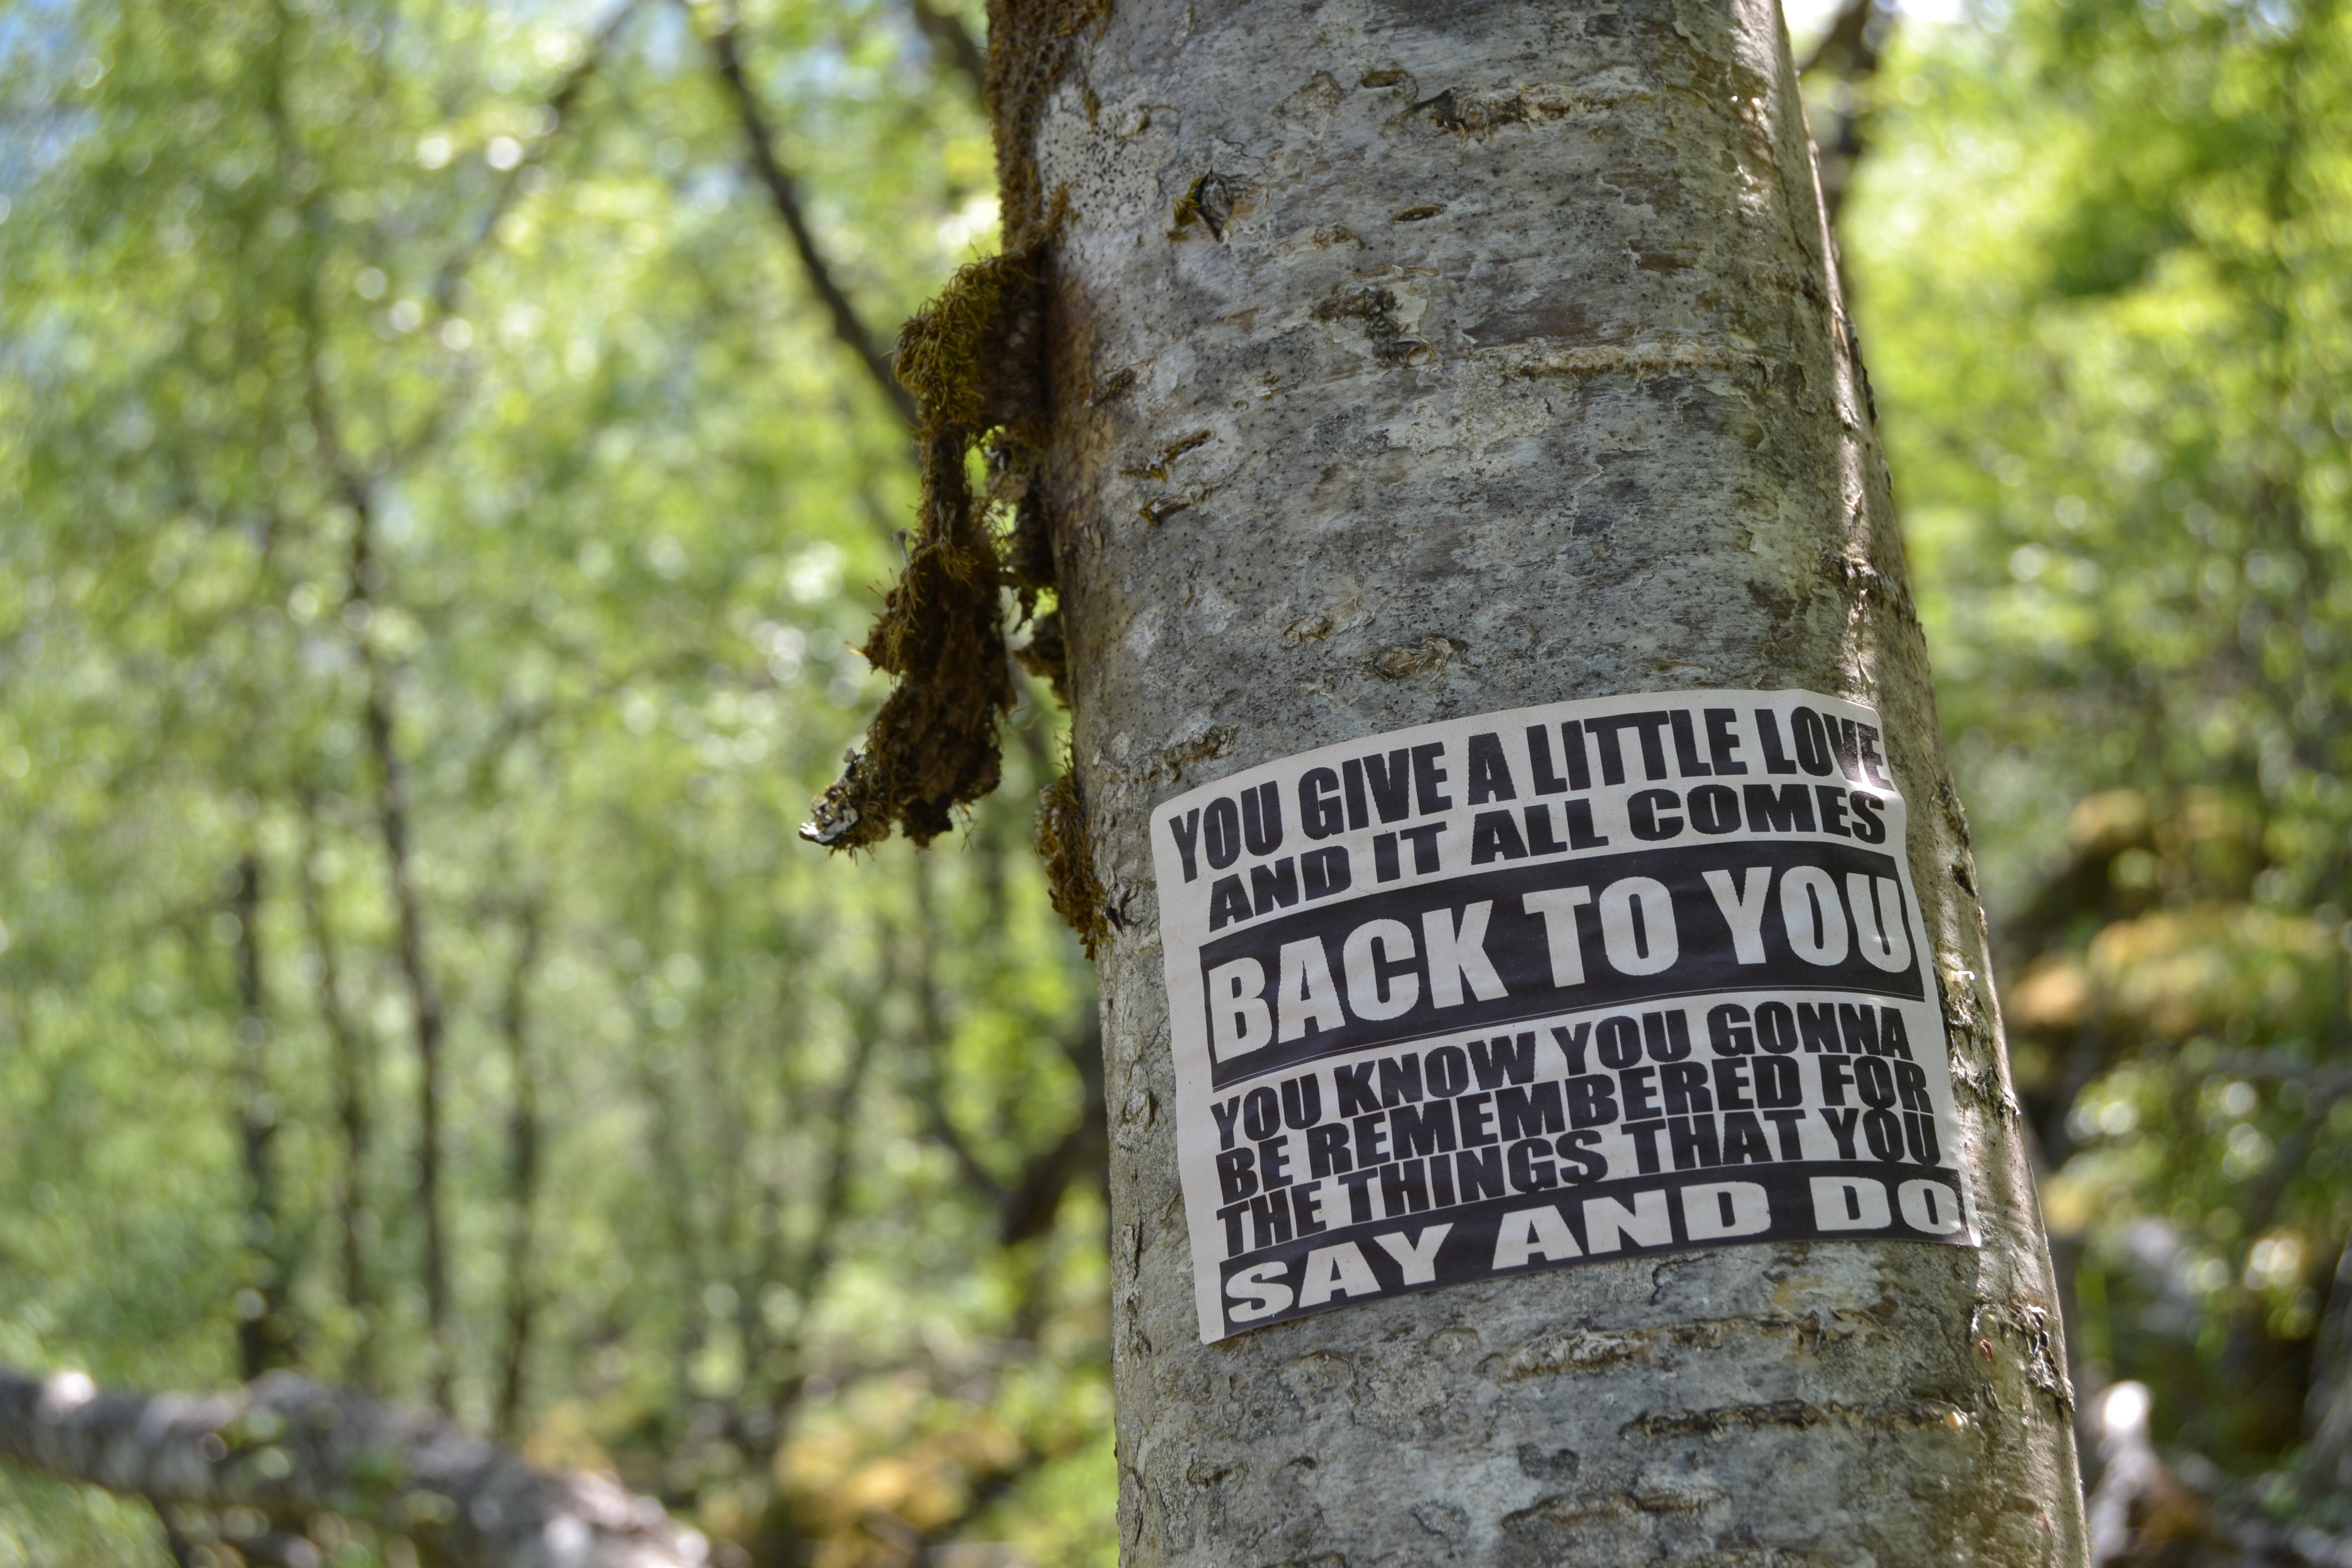
tree, nature, forest, branch, plant, trail, leaf, trunk, spring, green, birch, autumn, season, woodland, habitat, woody plant, land plant